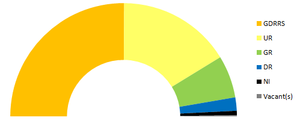
Répartition des sénateurs suivant leur groupe parlementaire après les élections sénatoriales de 1921.
Les élections sénatoriales françaises de 1921 se déroulent le 9 janvier 1921 et ont pour but de renouveler la série A du Sénat.